M809 series 5-ton 6×6 truck

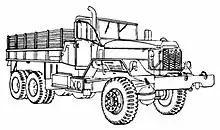
M813 Cargo truck

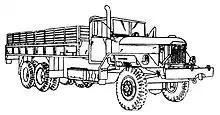
M814 Cargo truck

The M813 was the standard cargo version of the series. It had a long low sided box with a bottom hinged tailgate. Side racks, troop seats, and overhead bows with a tarpaulin were standard. A front-mounted winch was optional.